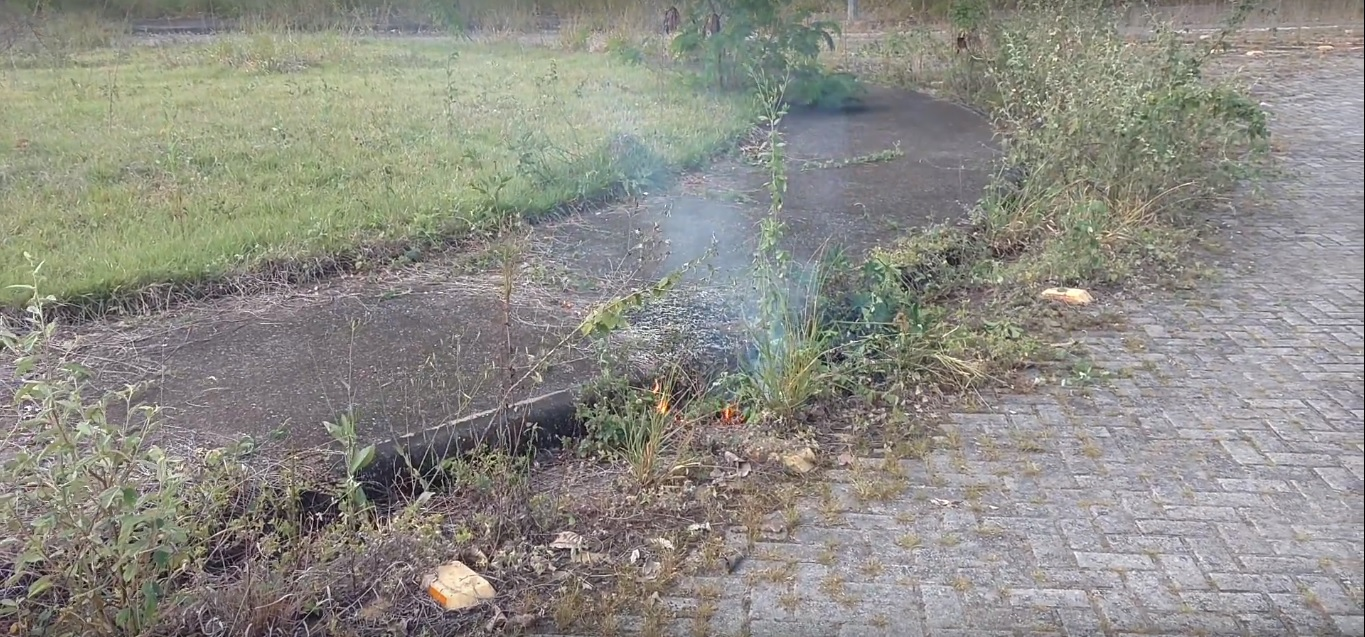
Fire: no
Smoke: yes